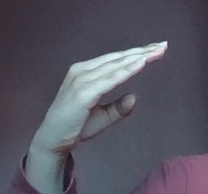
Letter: jeem